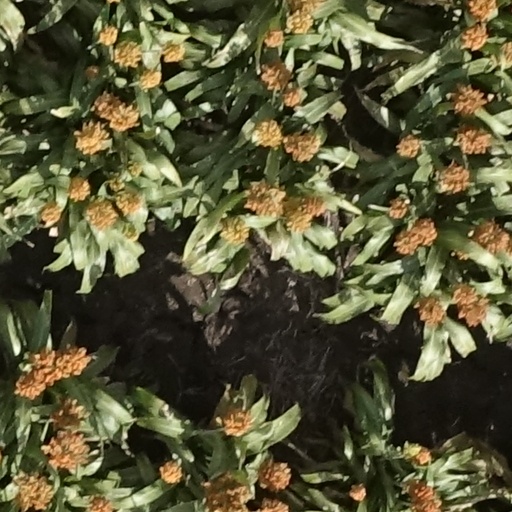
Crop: sorghum